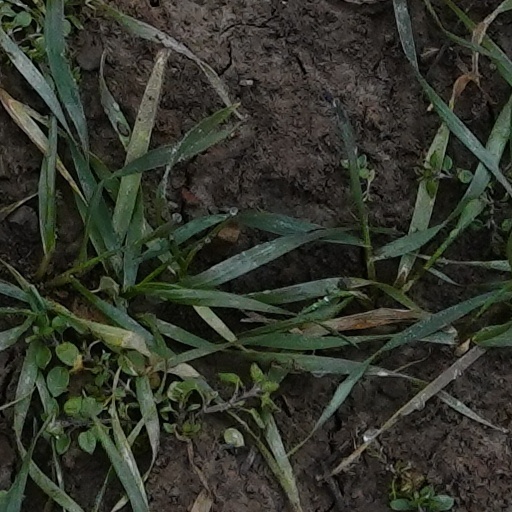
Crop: wheat